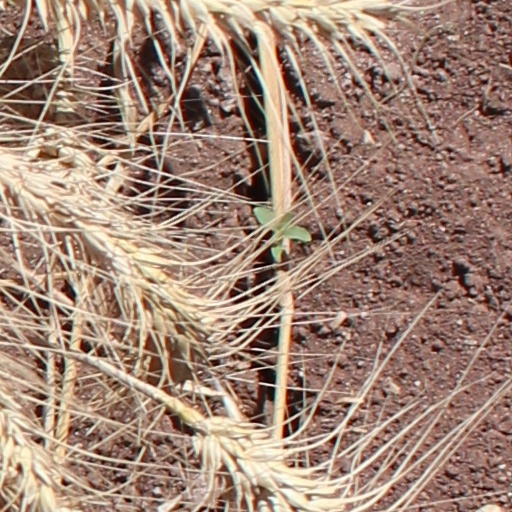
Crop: wheat